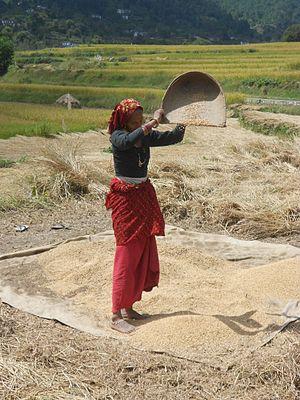
Moisson du riz, Uttarakhand, Inde.
Le van est un outil agricole dont les paysans se servent pour nettoyer les céréales, pour les « vanner ». C'est un panier très plat et large servant à séparer la paille, la balle et la poussière du bon grain en les projetant en l'air d'un geste alerte pour offrir au vent les parties les plus légères à éliminer.